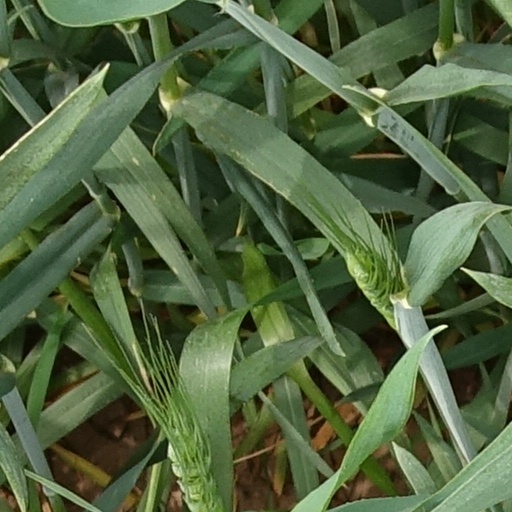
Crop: wheat